Moritz Unna

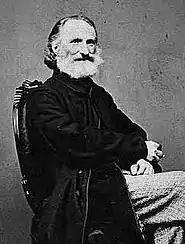
Moritz Unna; photograph by Valdemar Schou (1838-1888)

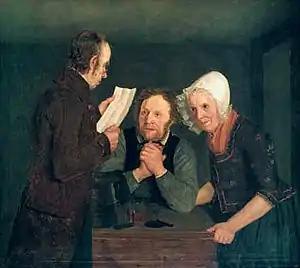
A Schoolmaster (reading a letter from an old couple's son)

Moritz Unna (31 December 1811, Copenhagen - 2 December 1871, Copenhagen) was a Danish genre painter and photographer.